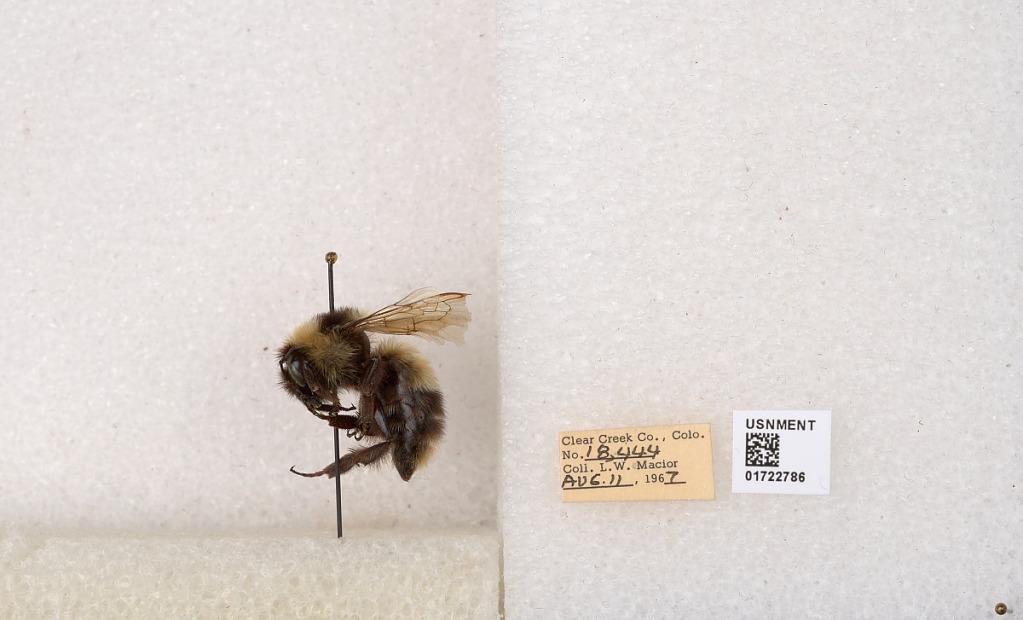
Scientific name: Bombus kirbyellus
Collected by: L. Macior
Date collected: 1967-8-11
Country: United States
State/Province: Colorado
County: Clear Creek
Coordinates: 39.6891, -105.644